Roswell Mill

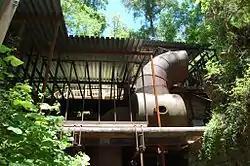
Mill ruins, May 2009

Roswell Mill refers to a cluster of mills located in Fulton County near Vickery Creek in Roswell, Georgia. The mills were best known for producing finished textiles from raw materials grown on nearby plantations, and the group was "the largest cotton mill in north Georgia" at its height.